Matthew Flinders

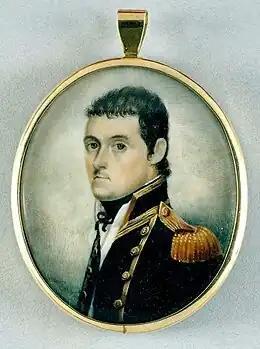
Flinders in 1801, a miniature portrait on ivory

In March 1800, Flinders rejoined "Reliance" and returned to Britain. During the voyage, the Antipodes Islands were discovered and charted.